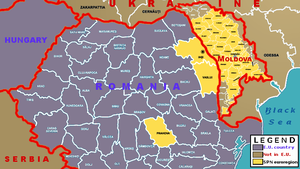
Créée en 2005, l'Eurorégion Siret-Prut-Nistre est l'une des eurorégions de l'ancien bloc de l'Est. Elle tire son nom de trois cours d'eau qui la traversent : le Siret, le Prout et le Nistre et regroupe des territoires moldaves et roumains soit une superficie d'environ 34 000 km² avec environ 3,7 millions d'habitants. Les collectivités territoriales qui l'ont formée sont :